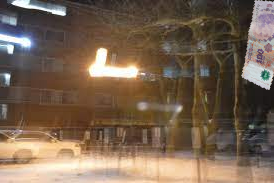
Denominación: 100